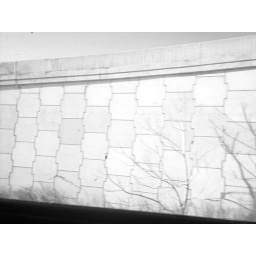
wall of the expressway on the way to detroit by train